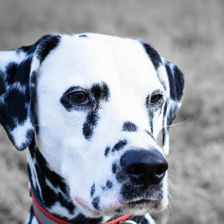
Label: animals